Joe Bonamassa

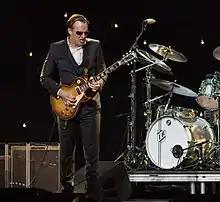
Bonamassa performing at Radio City Music Hall in 2015

Bonamassa's album "Different Shades of Blue" is his first solo studio album since "So, It's Like That" to showcase only original songs (with the exception of a brief instrumental Jimi Hendrix cover). Bonamassa wrote the album in Nashville with three songwriters: Jonathan Cain of Journey, James House (known for his work with Diamond Rio), Dwight Yoakam, Martina McBride and Jerry Flowers (who has written for Keith Urban). Bonamassa sought to create serious blues rock in the project, instead of three-minute radio hits. The album was recorded at a music studio in the Palms Hotel in Las Vegas. The album charted at No. 8 on the "Billboard" 200, No. 1 on the blues chart, and No. 1 on the indie chart.